Bill Gates

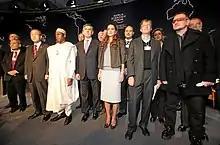
Gates with Bono, Queen Rania of Jordan, then British Prime Minister Gordon Brown, then President of Nigeria Umaru Yar'Adua and others during the Annual Meeting 2008 of the World Economic Forum

Gates considers climate change and global access to energy to be critical, interrelated issues. He has urged governments and the private sector to invest in research and development to make clean, reliable energy cheaper. Gates envisions that a breakthrough innovation in sustainable energy technology could drive down both greenhouse gas emissions and poverty, and bring economic benefits by stabilizing energy prices. In 2011, he said: "If you gave me the choice between picking the next 10 presidents or ensuring that energy is environmentally friendly and a quarter as costly, I'd pick the energy thing."